List of Gonzaga Bulldogs men's basketball head coaches

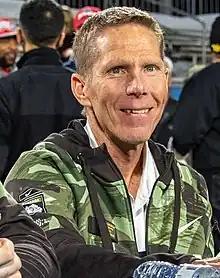
Mark Few, the current head coach of the Gonzaga Bulldogs, and the winningest head coach in Bulldogs men's basketball history.

The following is a list of Gonzaga Bulldogs men's basketball head coaches. There have been 26 head coaches of the Bulldogs in their 116-season history.